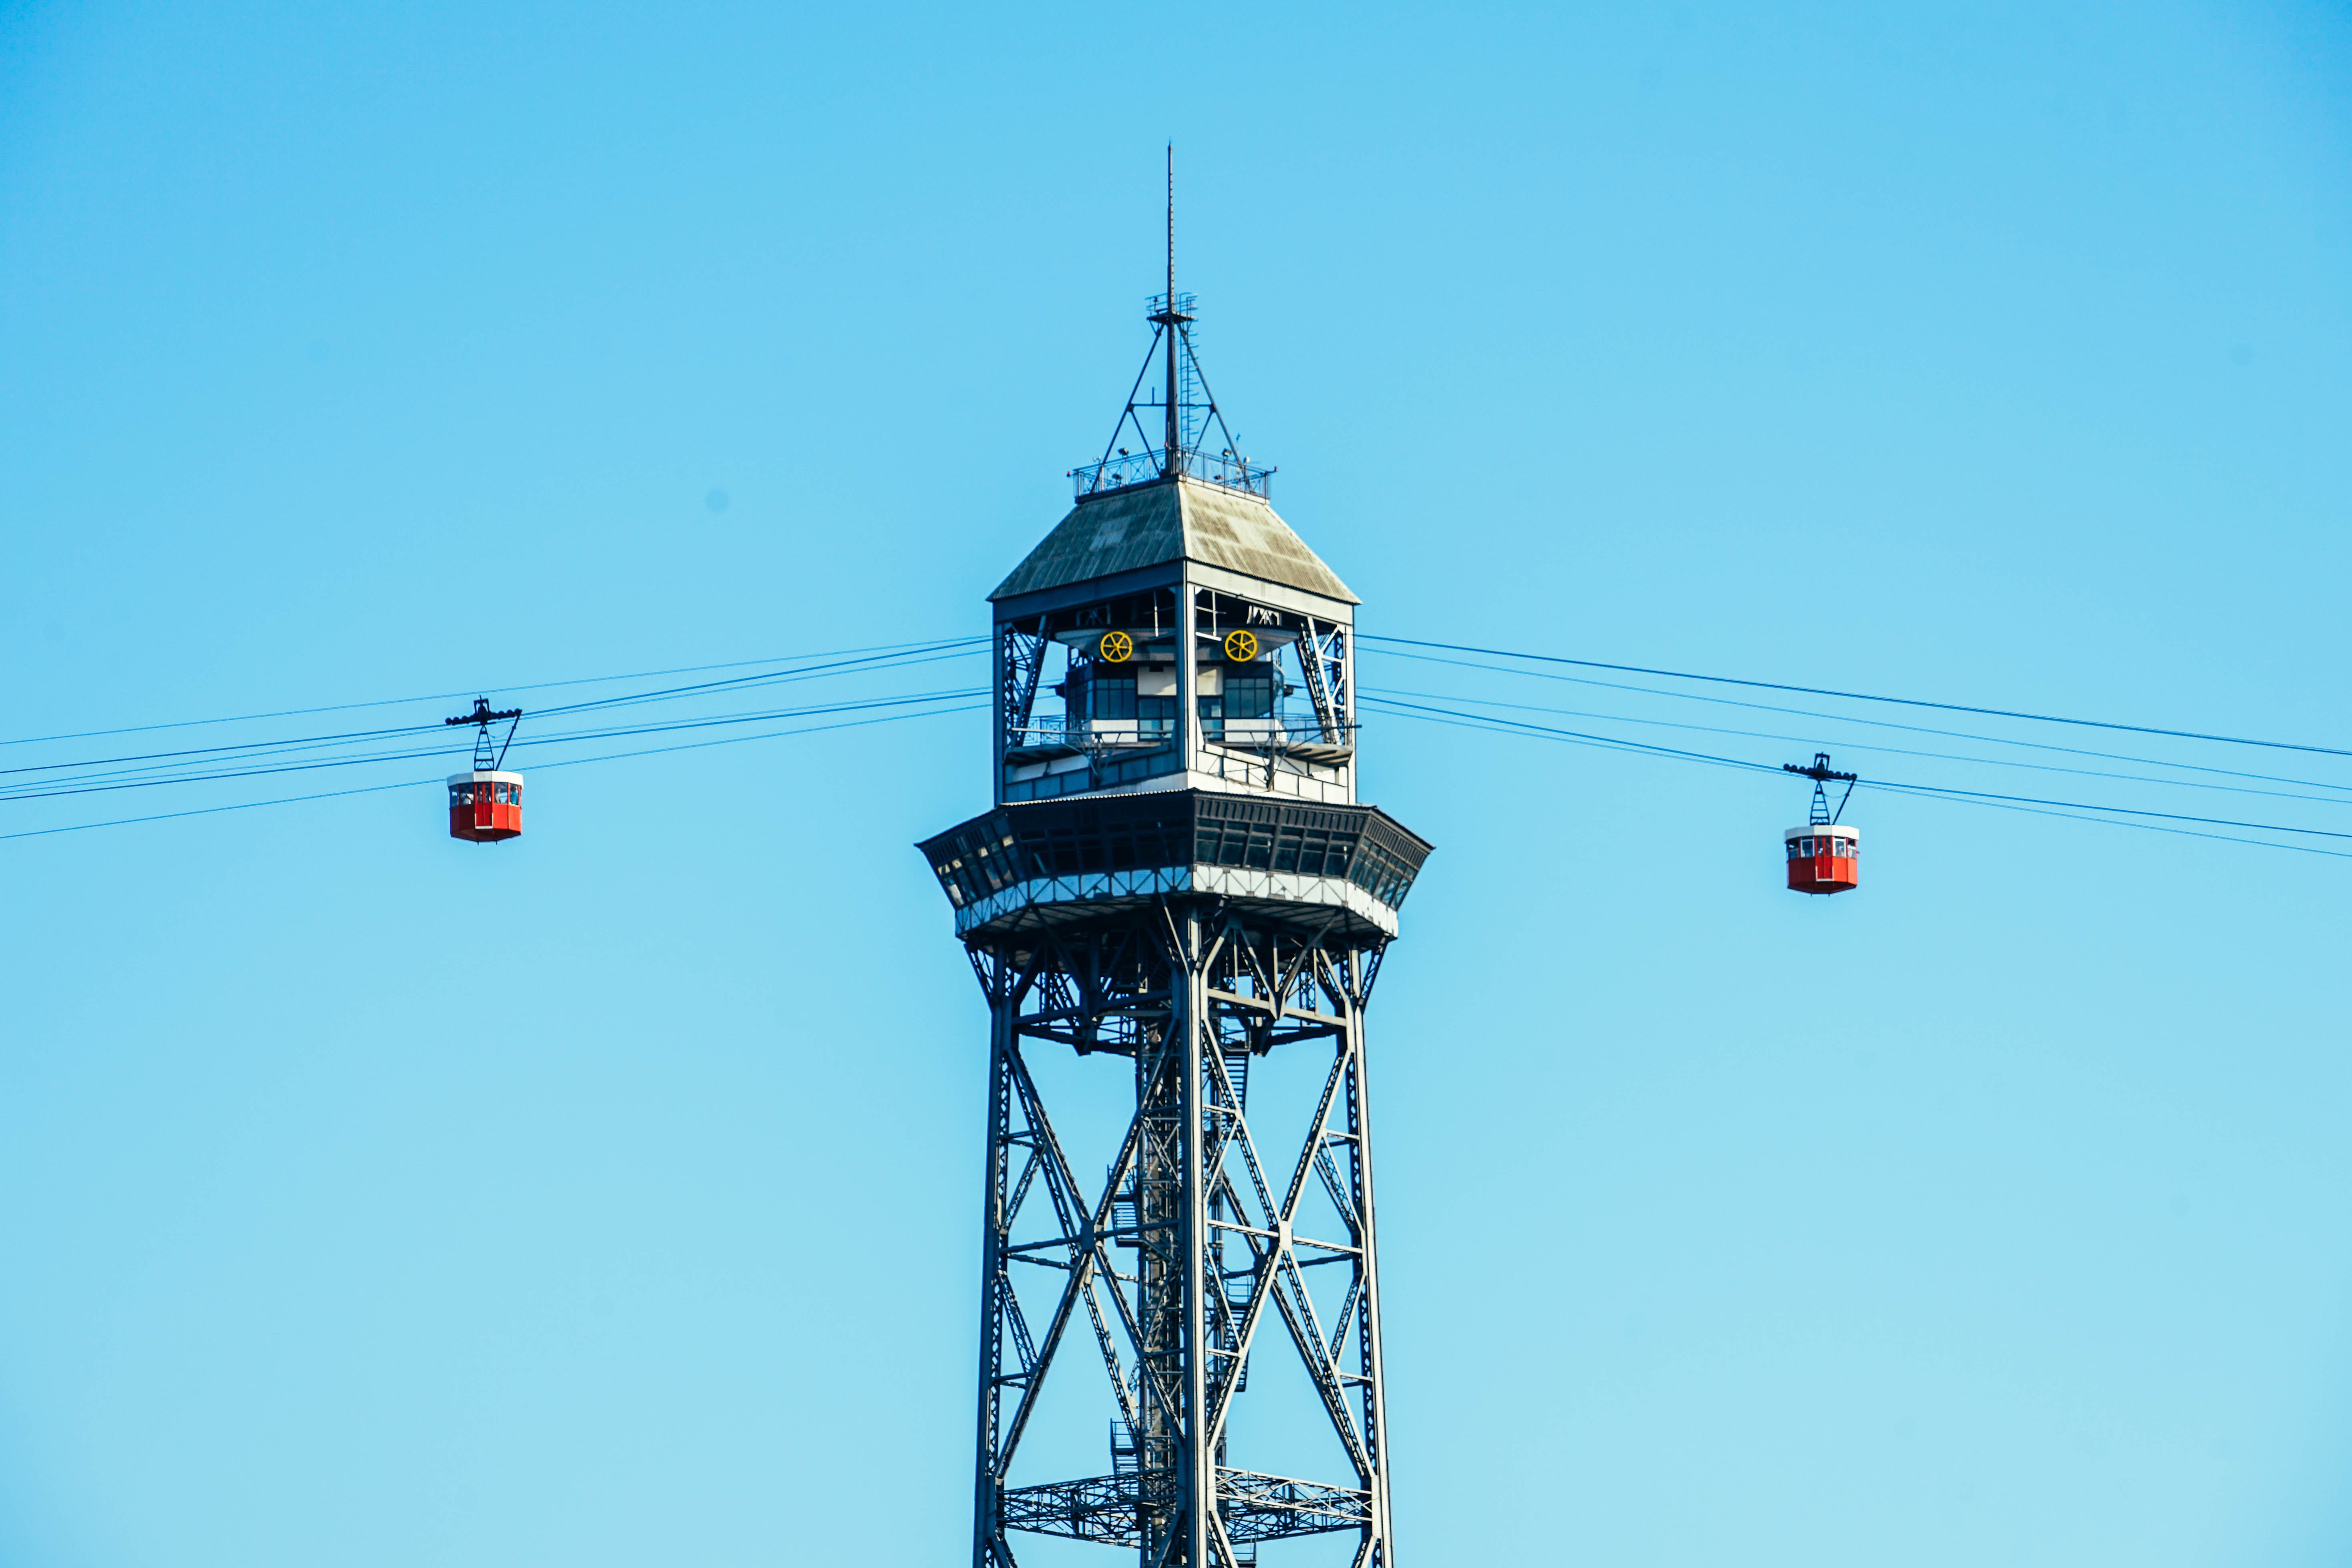
sky, vehicle, tower, mast, blue, electricity, cable car, overhead power line